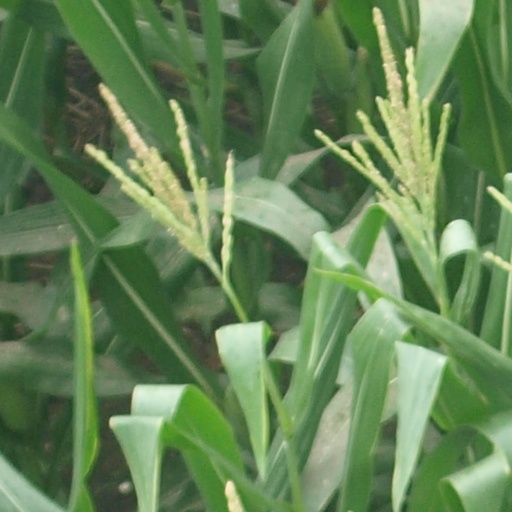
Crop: maize; corn